Maria Ilnicka-Mądry

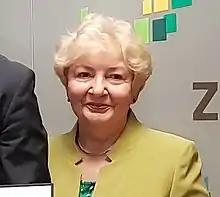
Ilnicka-Mądry in 2019

Maria Stanisława Ilnicka-Mądry (1 February 1946 – 20 March 2023) was a Polish politician, physician, university teacher of medicine and from 2018 to 2023, chair of the West Pomeranian Regional Assembly of the 6th term.